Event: Nepal Earthquake
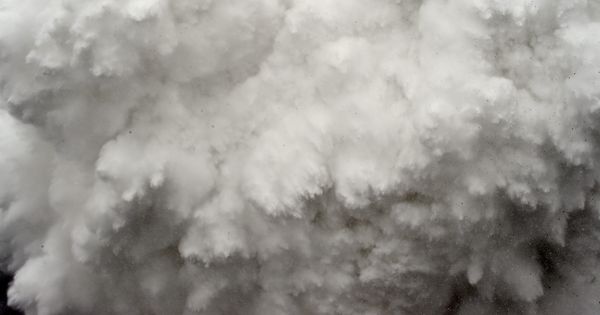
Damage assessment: damage